Loisey

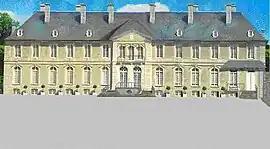
Reconstruction of the castle of Loisey

Loisey is a commune in the Meuse department in Grand Est in north-eastern France. Between 1973 and 2014 it was part of the commune Loisey-Culey. The Encyclopédiste Charles Millot was priest of Loisey from 1743 to 1769.